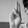
ASL letter: U